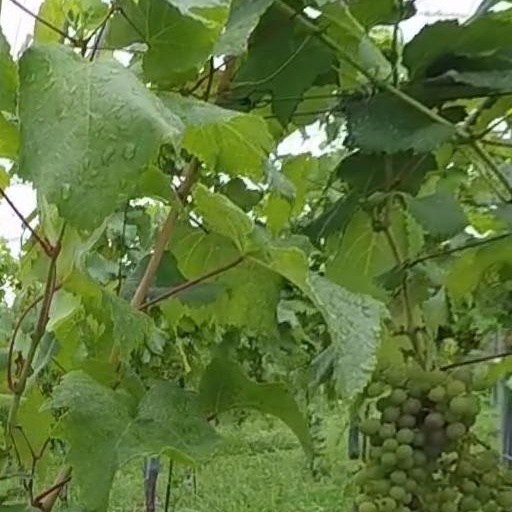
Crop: grape